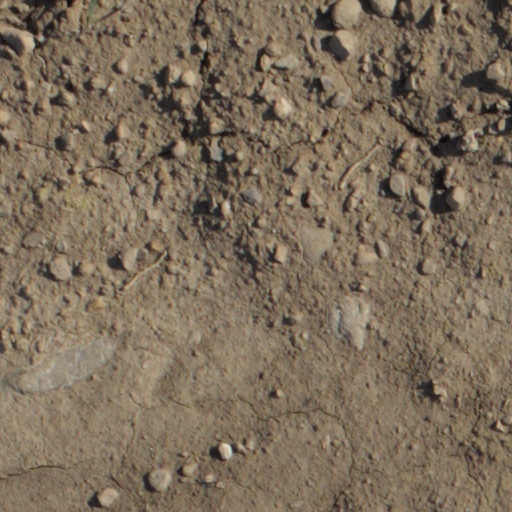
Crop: wheat